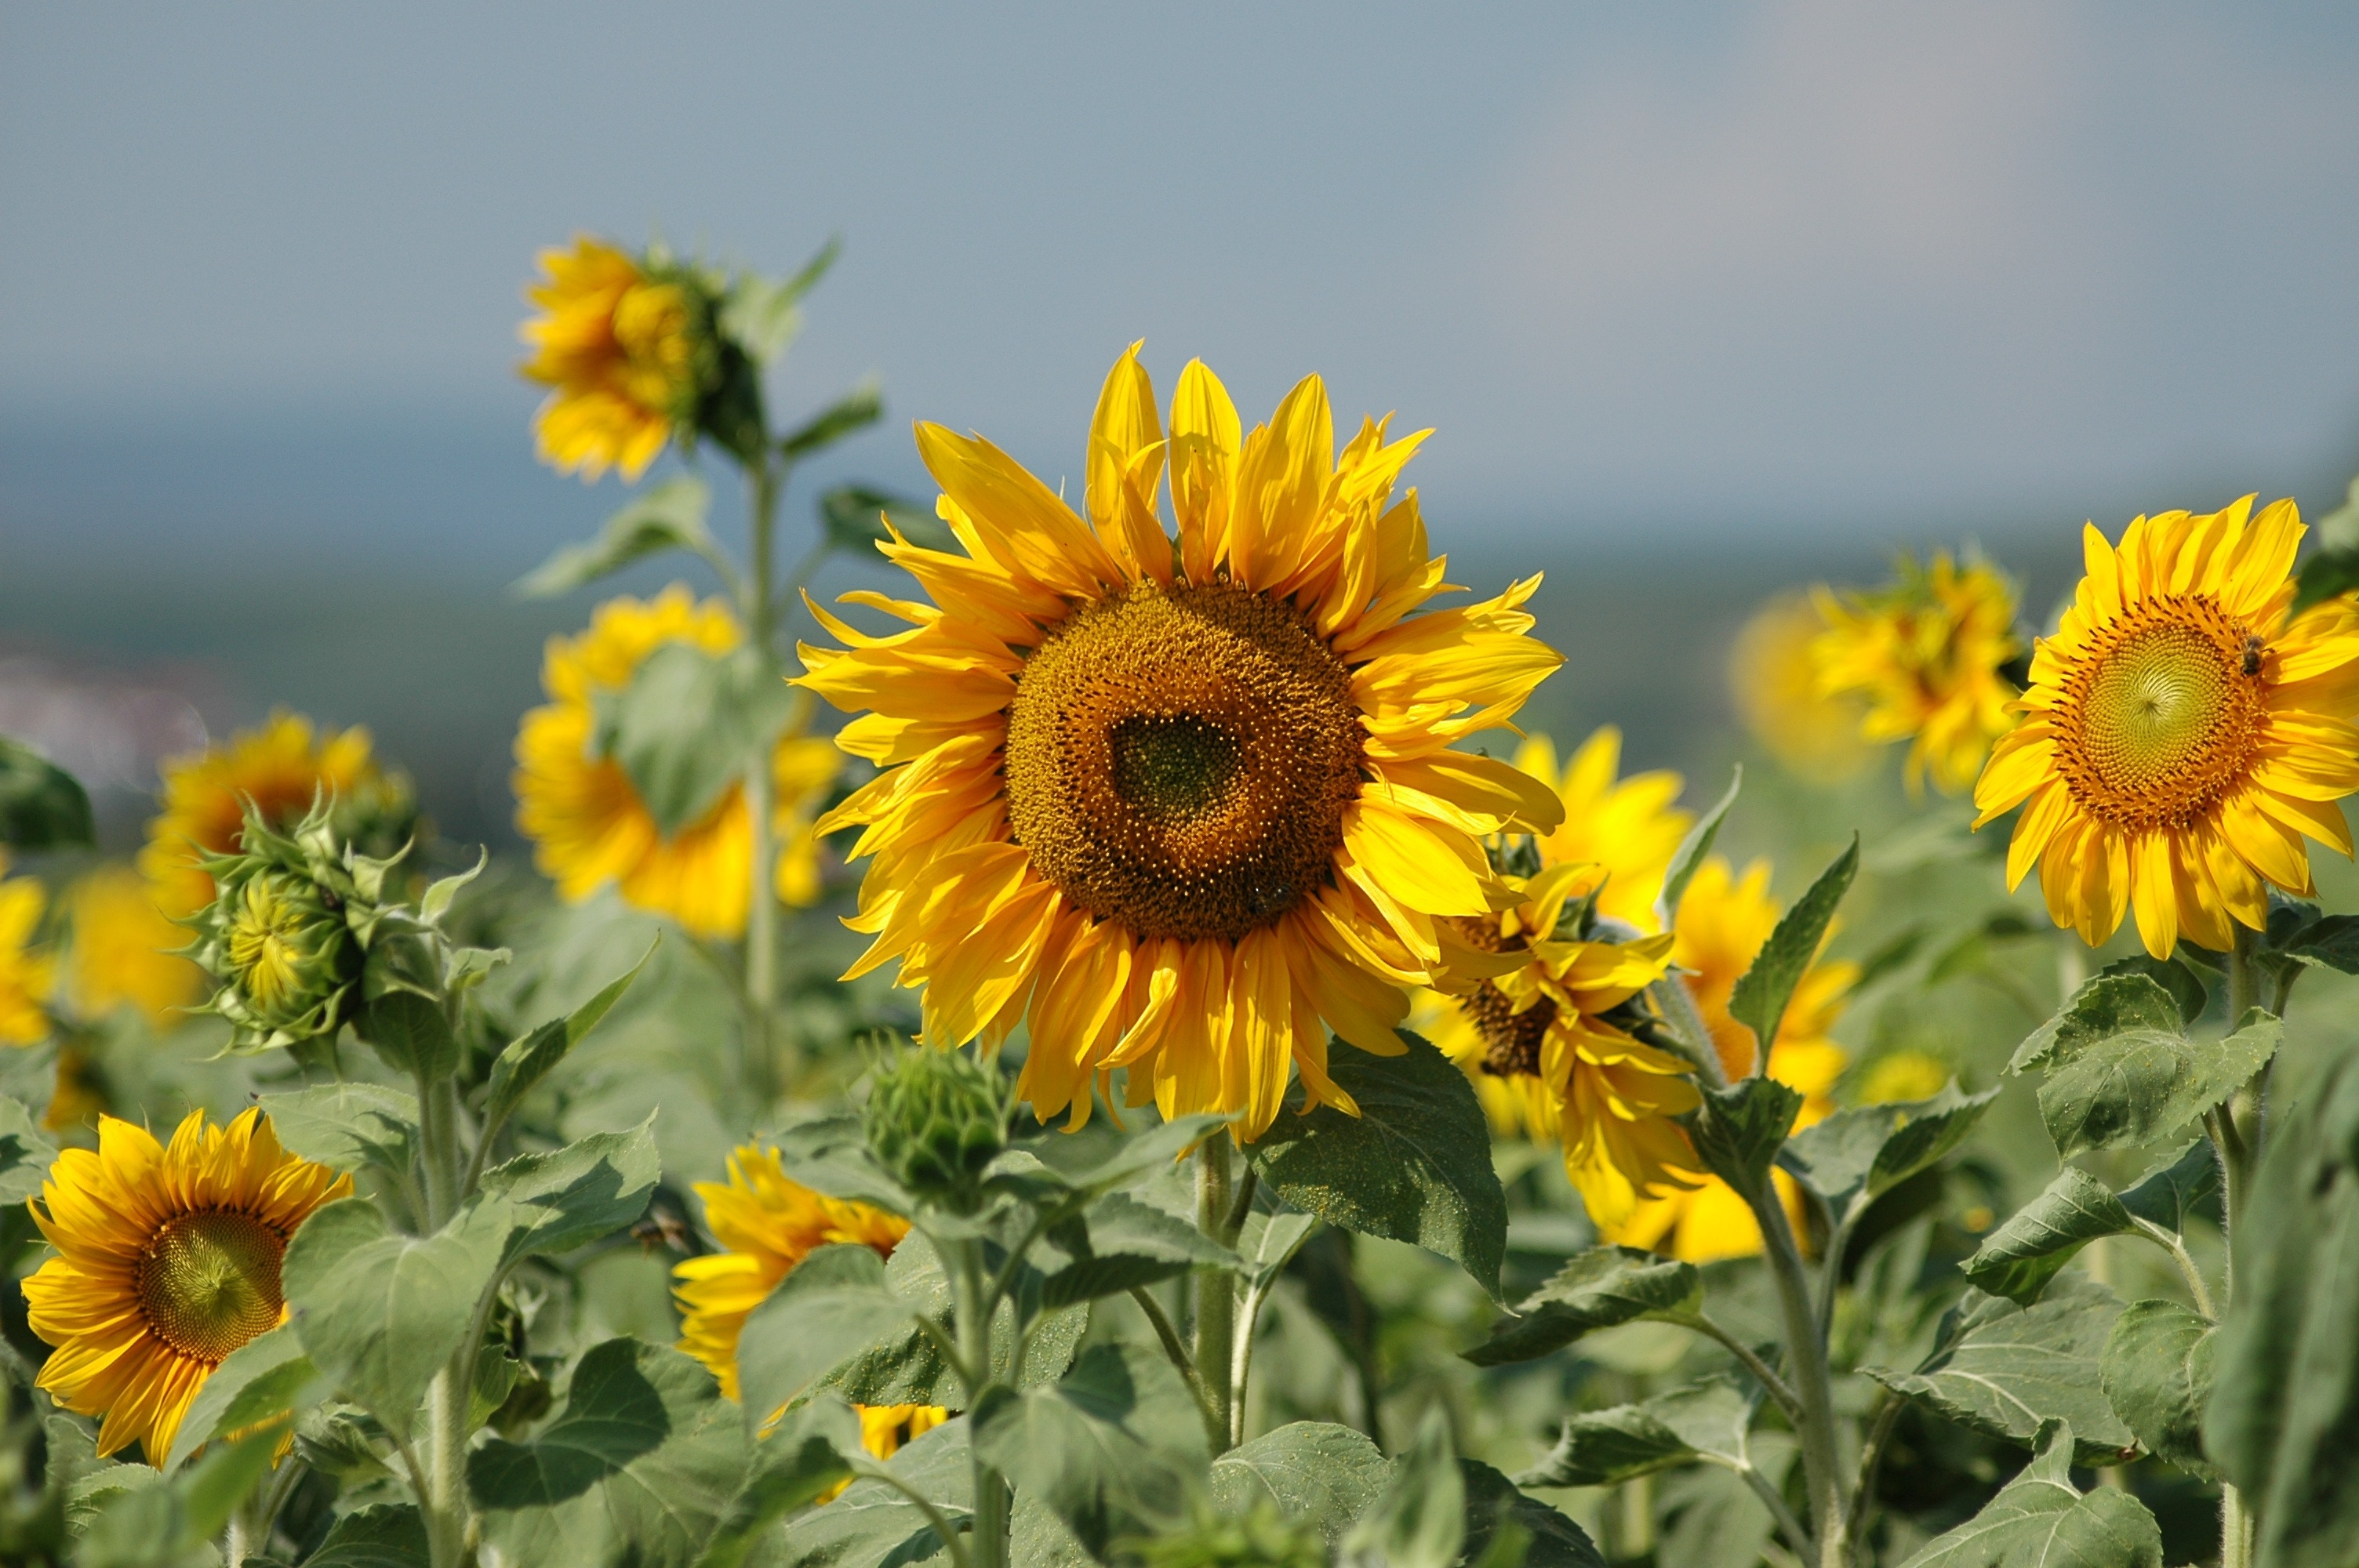
plant, field, meadow, prairie, flower, summer, botany, yellow, flora, sunflower, wildflower, flowers, sun flower, macro photography, flowering plant, daisy family, sunflower seed, annual plant, land plant